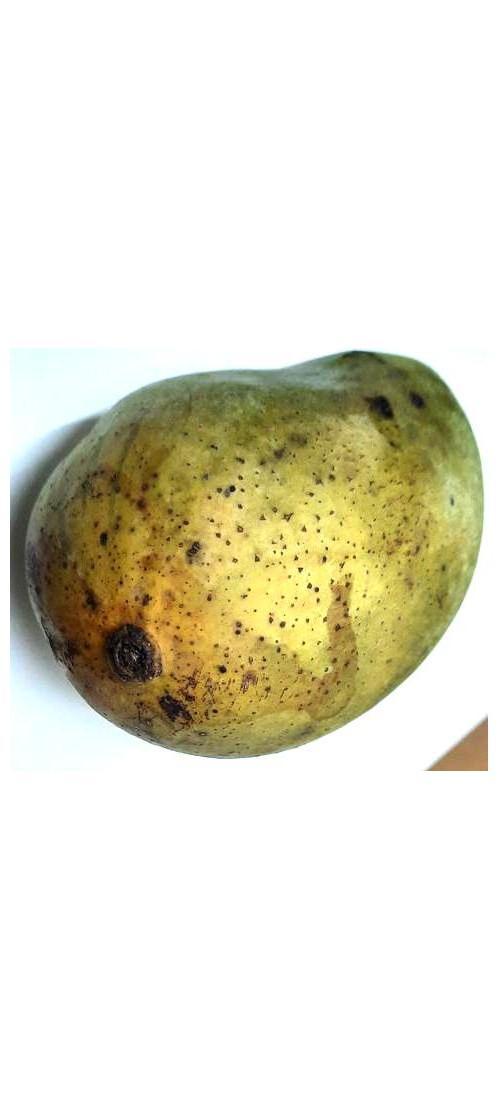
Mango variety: Fazli Classic